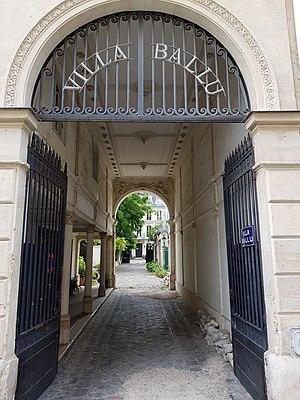
Villa Ballu, Paris 9e.
La rue Ballu est une voie du 9ᵉ arrondissement de Paris, en France.
La villa Ballu est une voie du 9ᵉ arrondissement de Paris, en France.